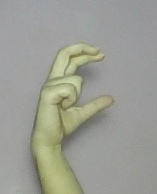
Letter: thal